Hardin County Courthouse (Ohio)

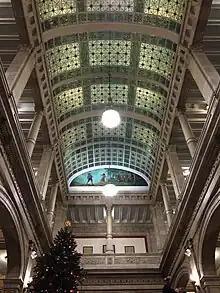
Skylight in the Hardin County Courthouse

The Hardin County Courthouse is one of Ohio's courthouses. Located in Kenton, Ohio, United States, it was completed in 1915 at a cost of $275,000. The building was added to the National Register of Historic Places on March 21, 1979, and a state historical marker was placed on the courthouse lawn in 1996.